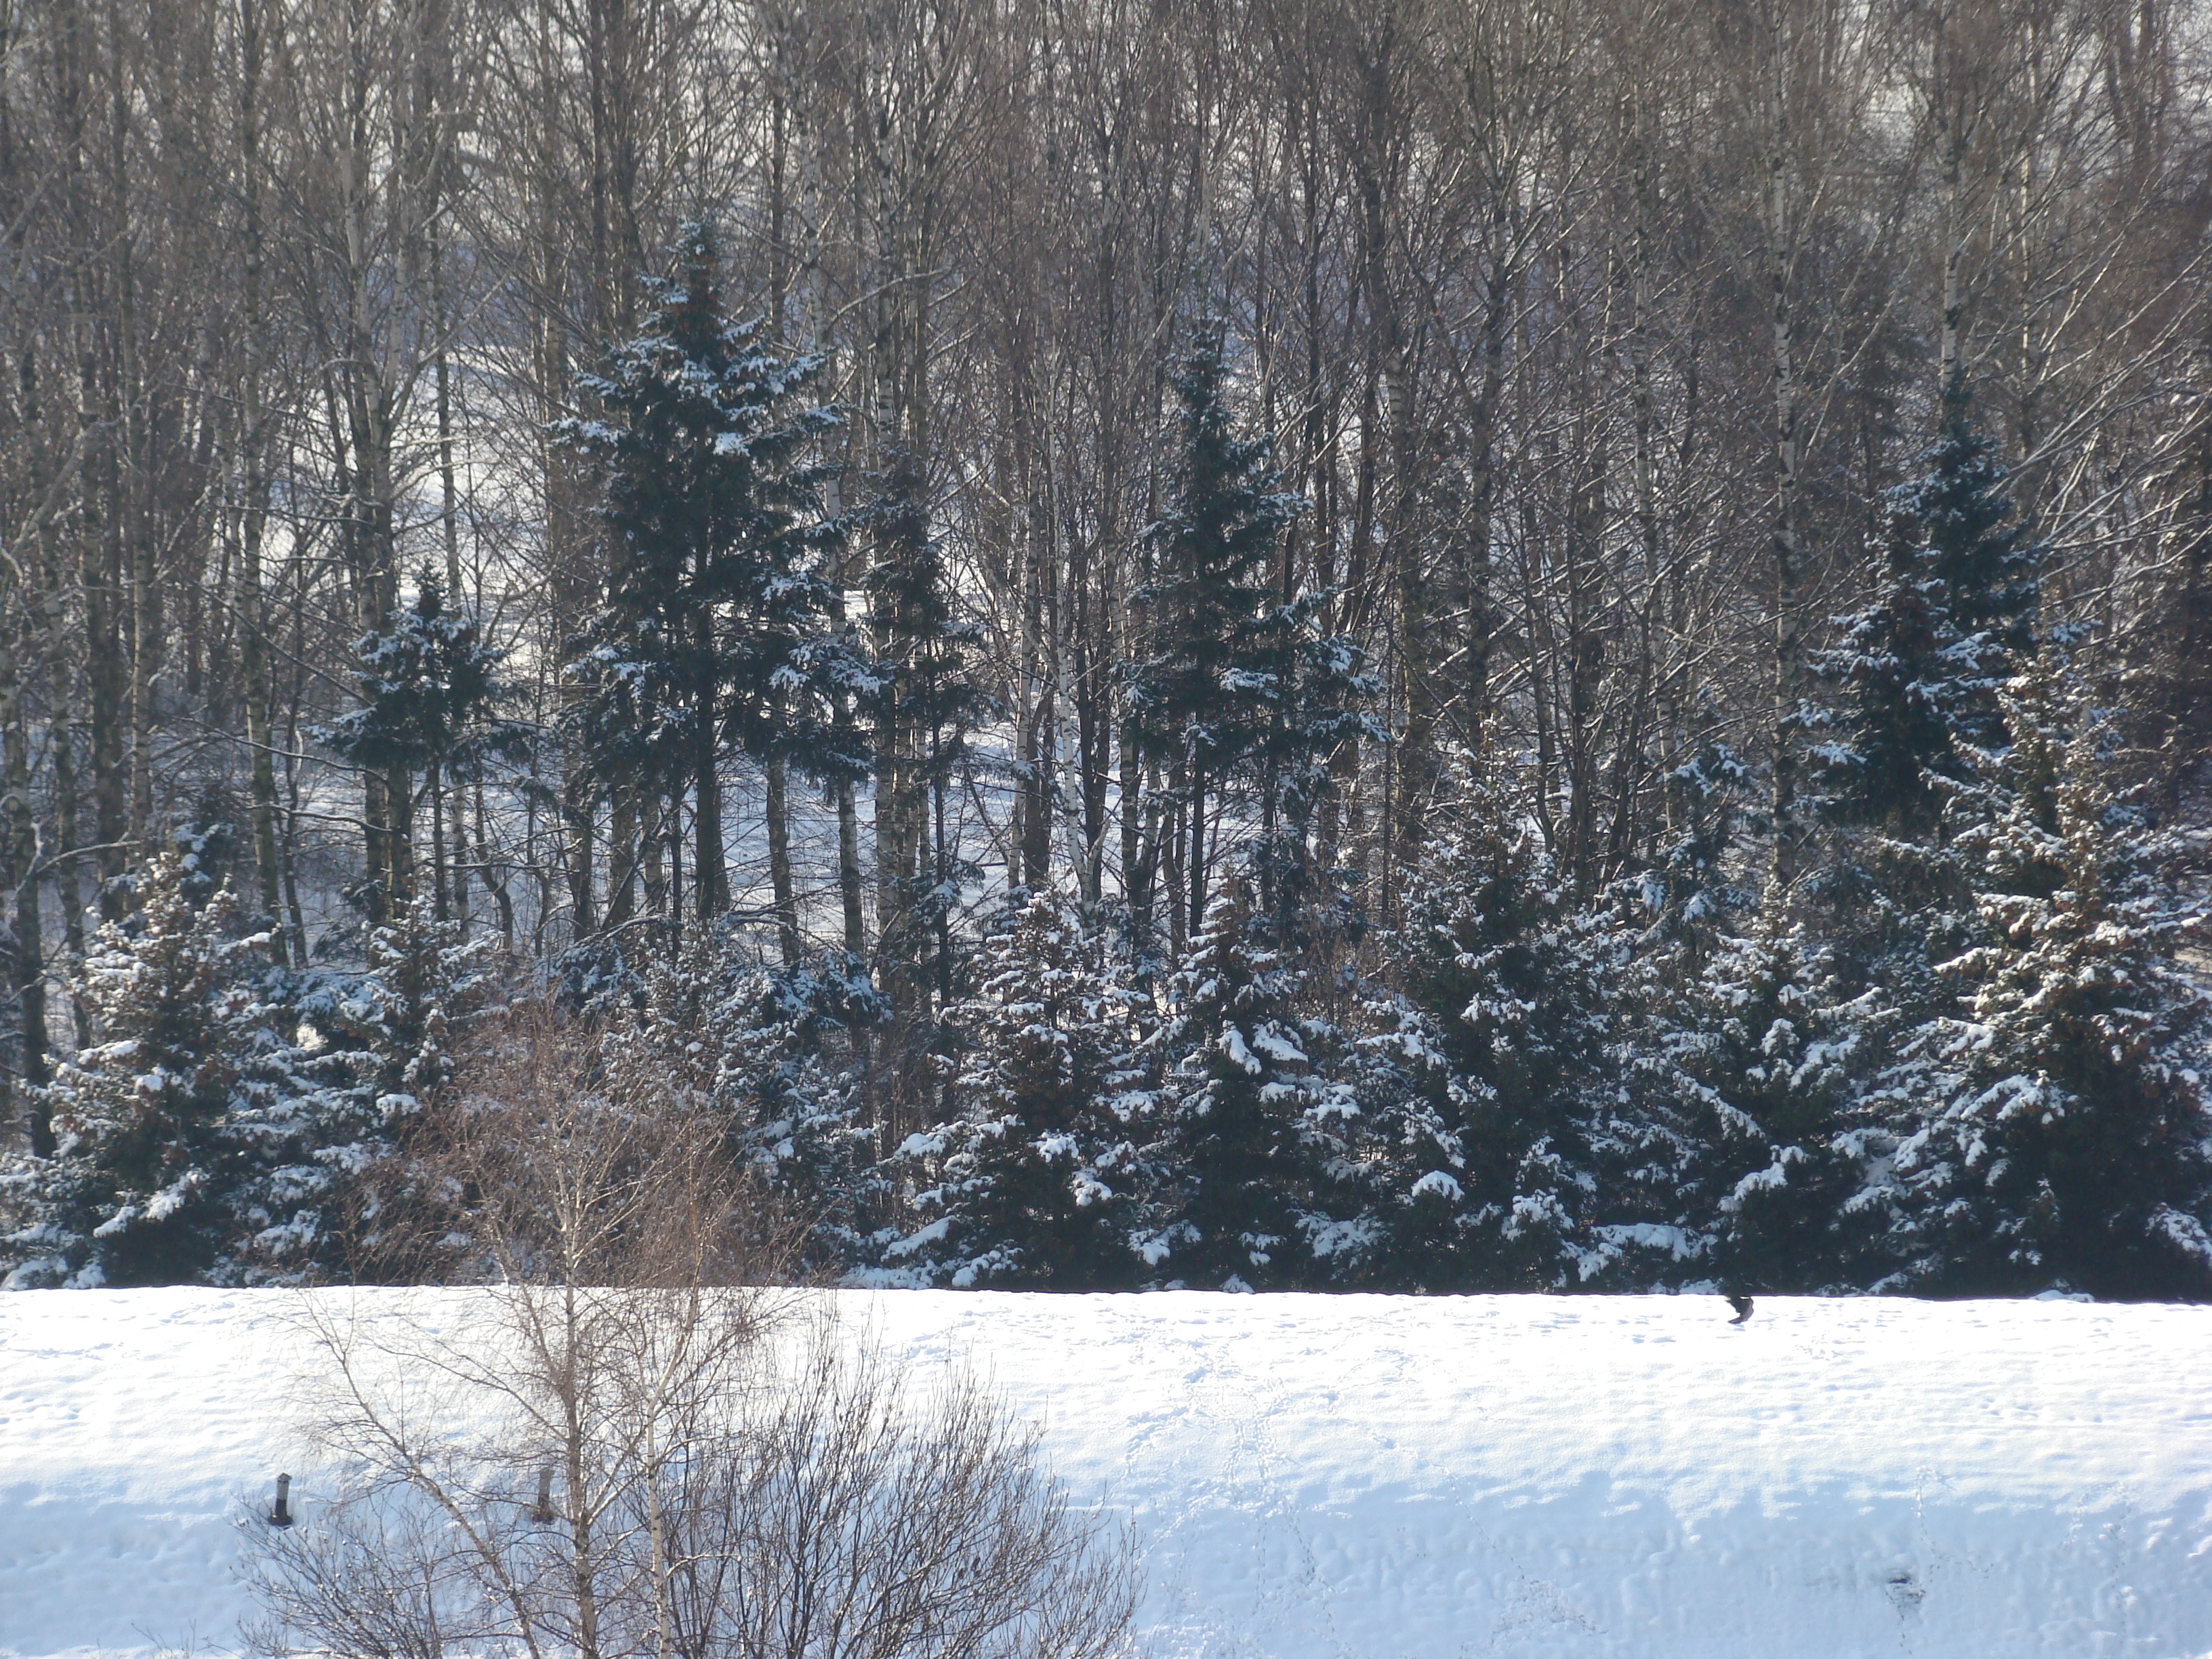
tree, forest, branch, snow, winter, plant, frost, ice, weather, season, spruce, sony, moscow, russia, woodland, habitat, moskau, moscou, dsc, h9, dsch9, freezing, woody plant